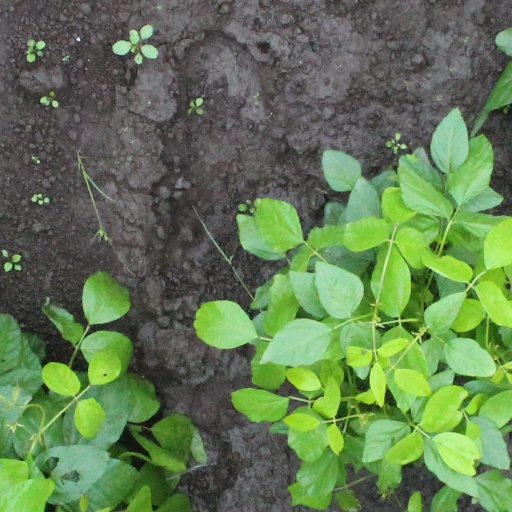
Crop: soybean